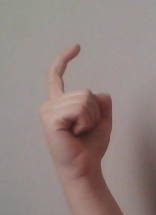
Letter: ra